American immigration to Honduras

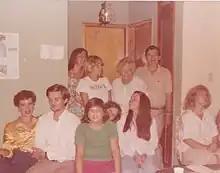

United States citizens have emigrated to the Republic of Honduras (1821) for many reasons including agriculture, mining endeavours, business, military service and missionary work. In the last two centuries, the United States has developed many interests in Honduras. These have included banana farming and mining of gold and silver. Honduras also represents a route to the isthmus between North and South America and the Panama Canal. The United States has deployed armed forces to Honduras on numerous occasions to protect these interests. In geopolitical terms, Honduras has represented a bulwark against socialist forces in Central America and has a permanent United States military presence. Honduras has also received United States foreign aid. All of these factors have led to a gradual increase over many decades of American immigrants to Honduras.